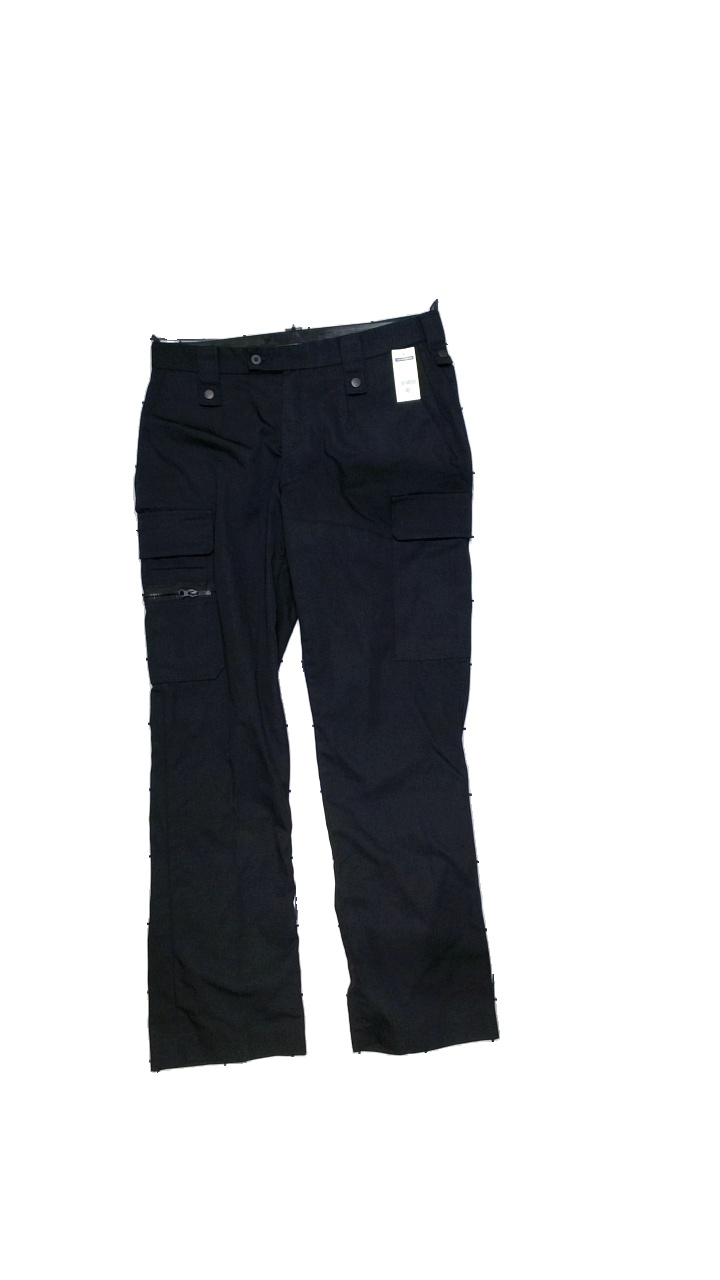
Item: Trousers (Men)
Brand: Force
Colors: Black
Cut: Regular
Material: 35% cotton, 65% polyester
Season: All
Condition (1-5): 4
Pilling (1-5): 4
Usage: Reuse
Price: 100-150